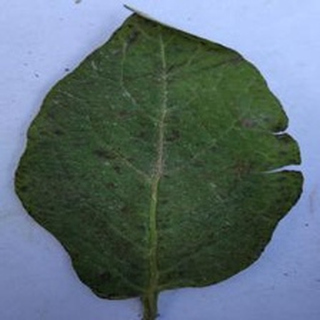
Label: potato_early_blight